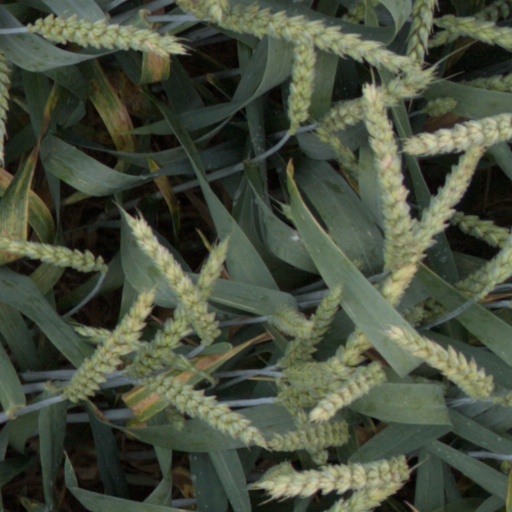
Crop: wheat